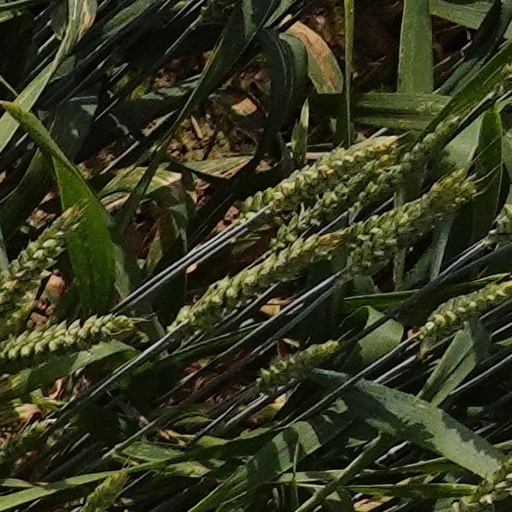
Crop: wheat